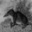
Label: shrew